FC Progresul București

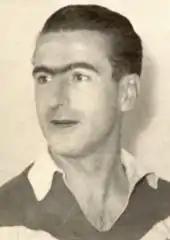
Titus Ozon, a legend of Progresul București and Romanian football, being ranked 10th in the top ten highest goalscorers of Liga I, with 157 goals.

FC Progresul București was founded as "B.N.R. București" on 10 May 1944 at the initiative of Nicolae Pop Sr. and Traian Pătrașcu, who proposed the creation of a football team to the National Bank of Romania at a meeting at the I. Vidrighin Hotel in Rășinari. The idea was quickly embraced by the bankers present, and the club was subsequently formed. Initially, no formal constitution was signed, an issue which remained unresolved for several years, until one was informally written by a local writer Valentin Căltuț, based on the wishes of Nicolae Pop Jr. (son of Nicolae Pop Sr.) and founding members Peter Lambru, Iosif Micu, Petre Mihăilescu, Ernest Rădulescu, and Constantin Stoian.